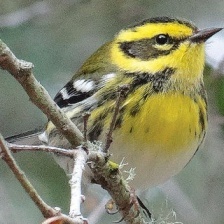
Species: TOWNSENDS WARBLER
Scientific name: SETOPHAGA TOWNSENDI